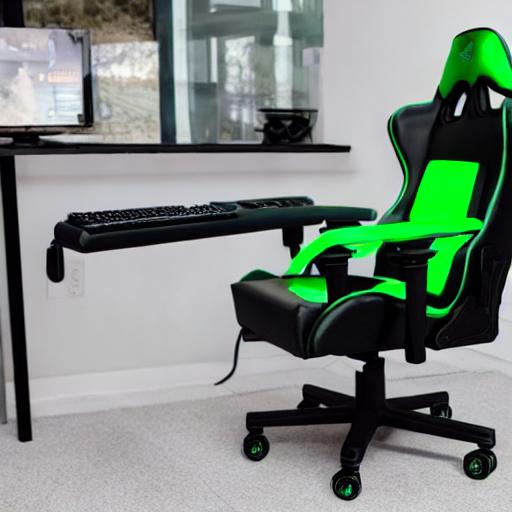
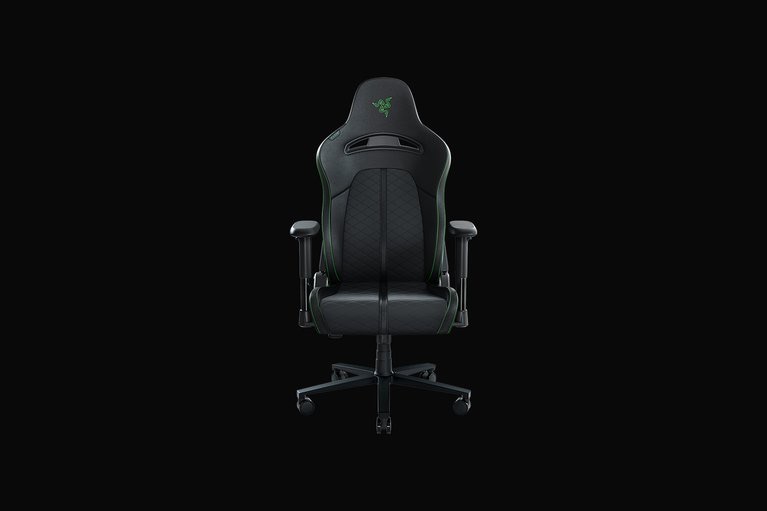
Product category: items_chair
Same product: no